Government House, Canberra

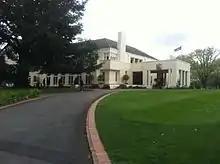
The "State Entrance" and the main doorway to Government House is covered by a porte-cochère

The "State Entrance" to Government House is located on its eastern facade, and is protected by a porte-cochère, within which there is a set of steps leading up to the main entry doors.